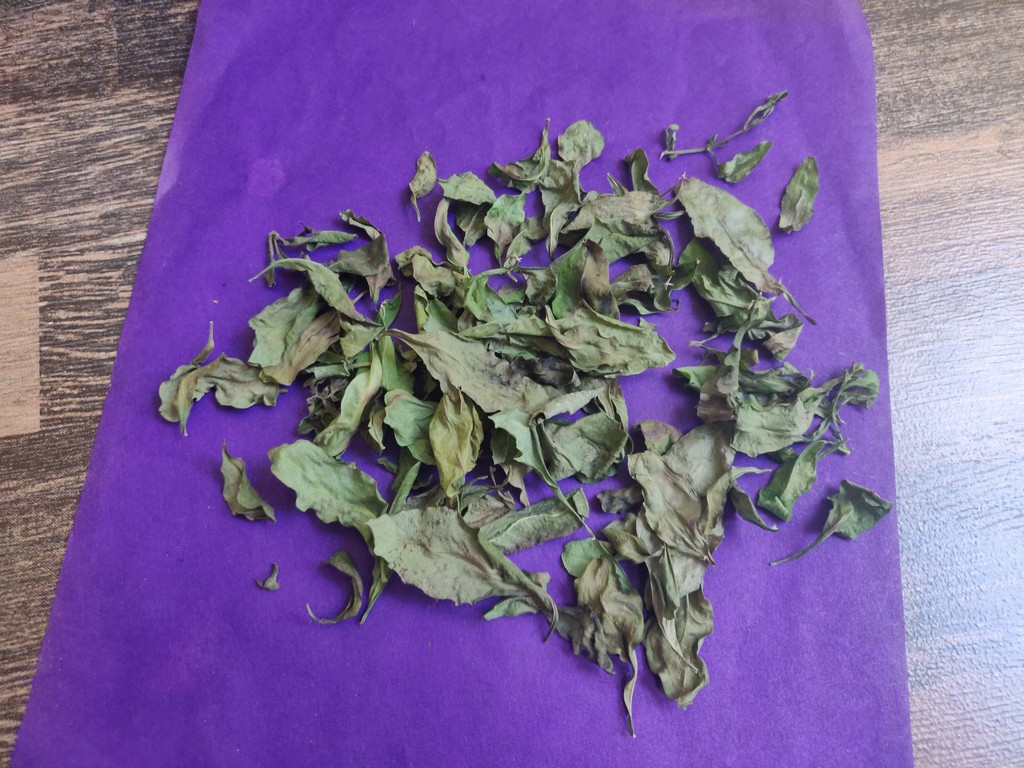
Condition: Dried
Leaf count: multiple
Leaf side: unknown